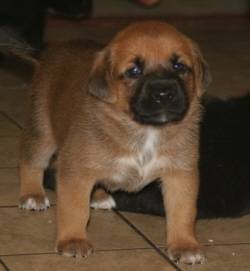
Label: dog